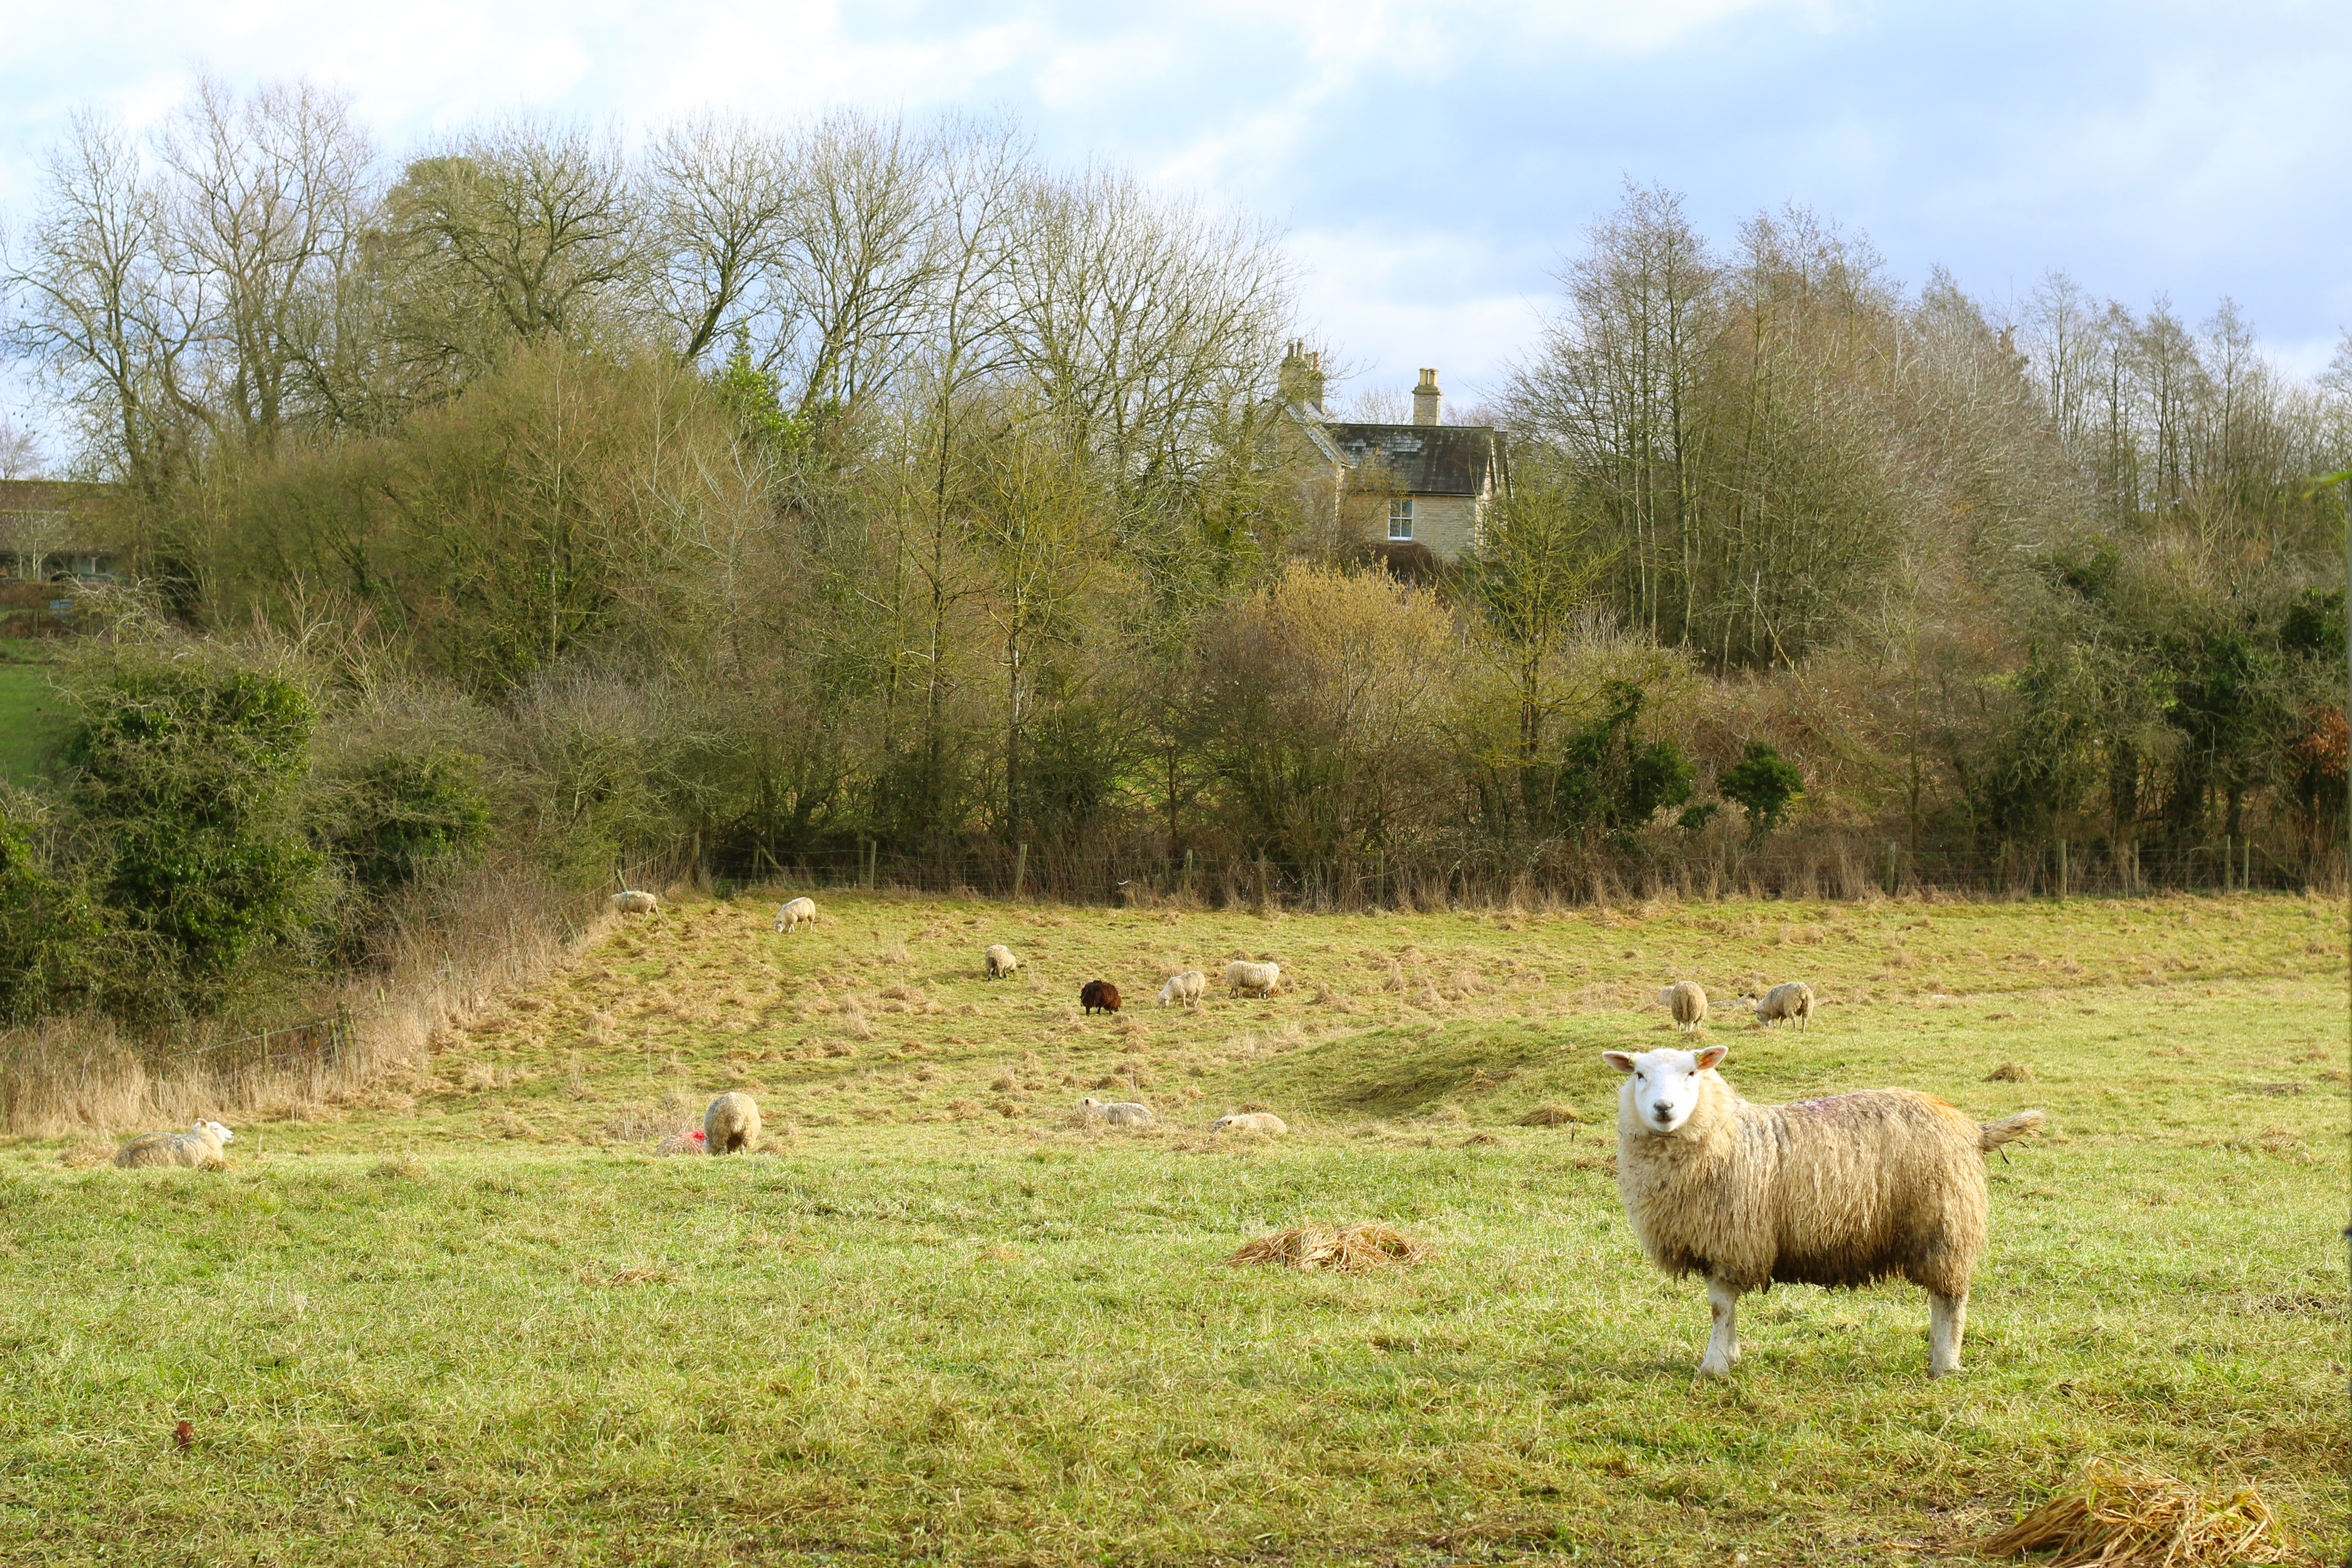
pasture, grassland, natural landscape, grazing, meadow, sheep, natural environment, grass, rural area, land lot, tree, wildlife, livestock, plant, herding, farm, landscape, field, bovine, herd, plain, cow goat family, prairie